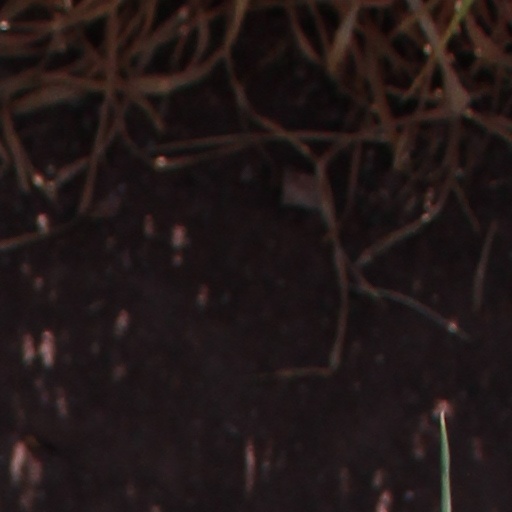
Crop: wheat